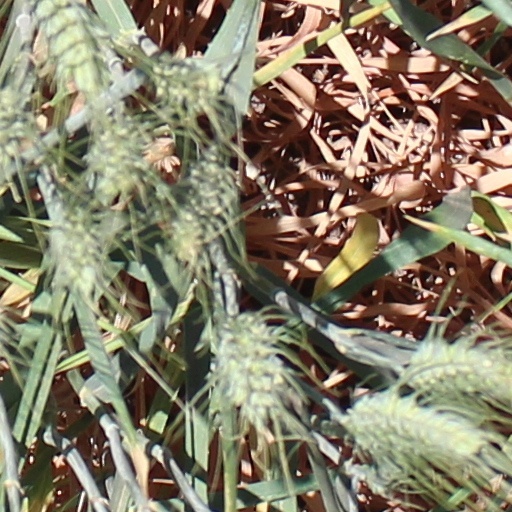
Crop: wheat